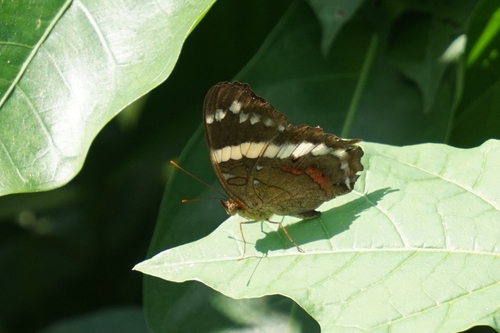
Scientific name: Anartia fatima
Common name: Banded peacock
Family: Nymphalidae
Order: Lepidoptera
Pollinator type: Primary pollinator
Habitat: Open areas and gardens
Geographic range: South America
Conservation status: Least Concern